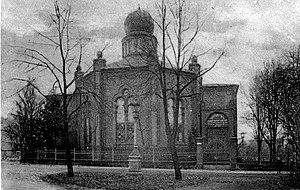
La synagogue de Bunzlau ou synagogue de Bolesławiec a été inaugurée en 1878 et détruite en 1938 par les nazis lors de la nuit de Cristal comme la plupart des lieux de culte juif en Allemagne.